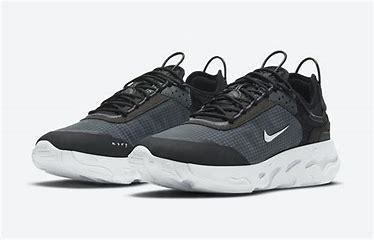
Brand: Nike
Model: React Live